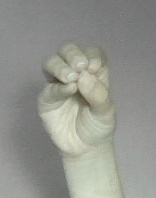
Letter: ha